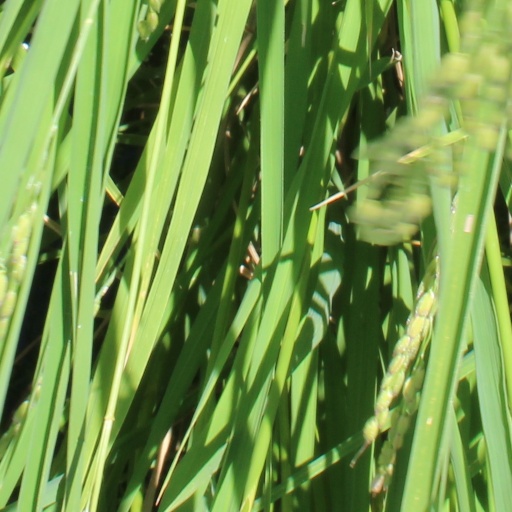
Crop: rice